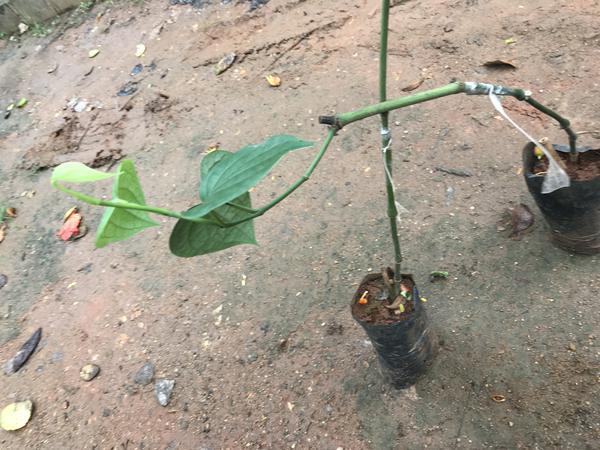
Plant: Pepper